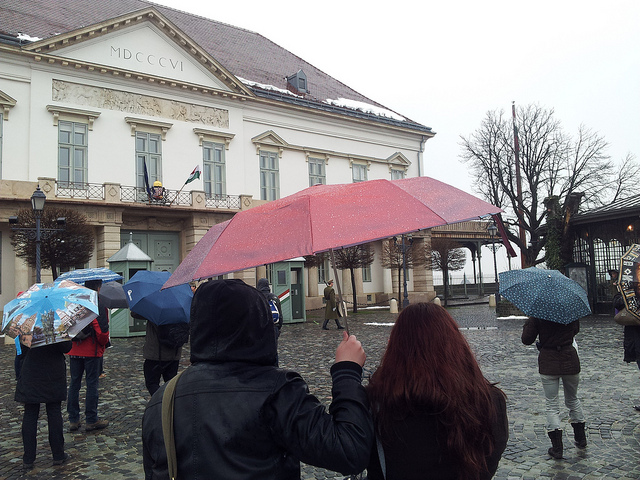
user: Given an image and a question. Answer the question in a short answer. Question: What is the white building made of? Short Answer:
assistant: plaster